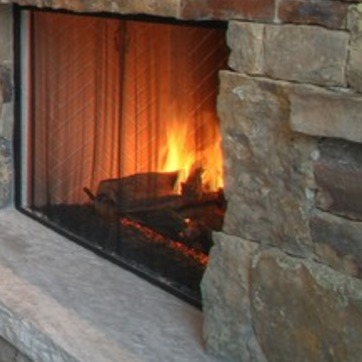
Material: other